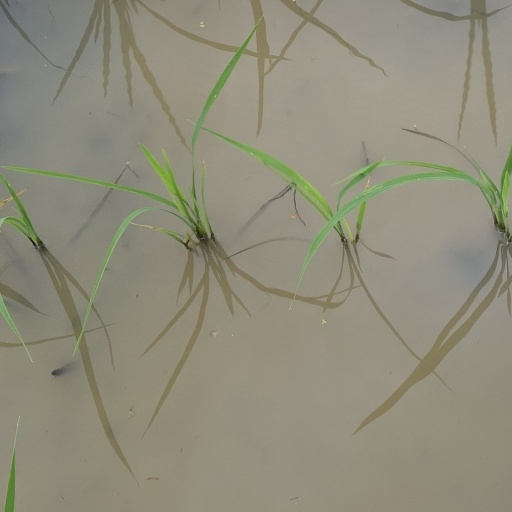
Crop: rice